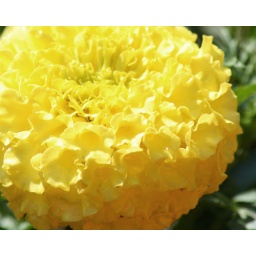
Bright yellow flower photographed at the Dallas Arboretum in late May.